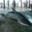
Label: shark